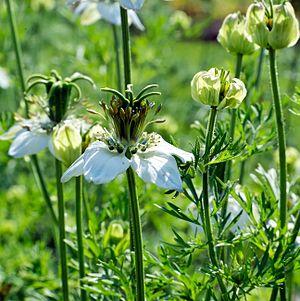
La nigelle cultivée ou cumin noir est une plante annuelle de la famille des Renonculacées originaire du sud-ouest de l'Asie. Les graines sont utilisées comme remède traditionnel ou comme épice dans de nombreux pays du monde.
Le capitulaire De Villis, ou plus exactement le Capitulare de Villis vel curtis imperii est un acte législatif datant de la fin du VIIIᵉ siècle ou du début du IXᵉ siècle.